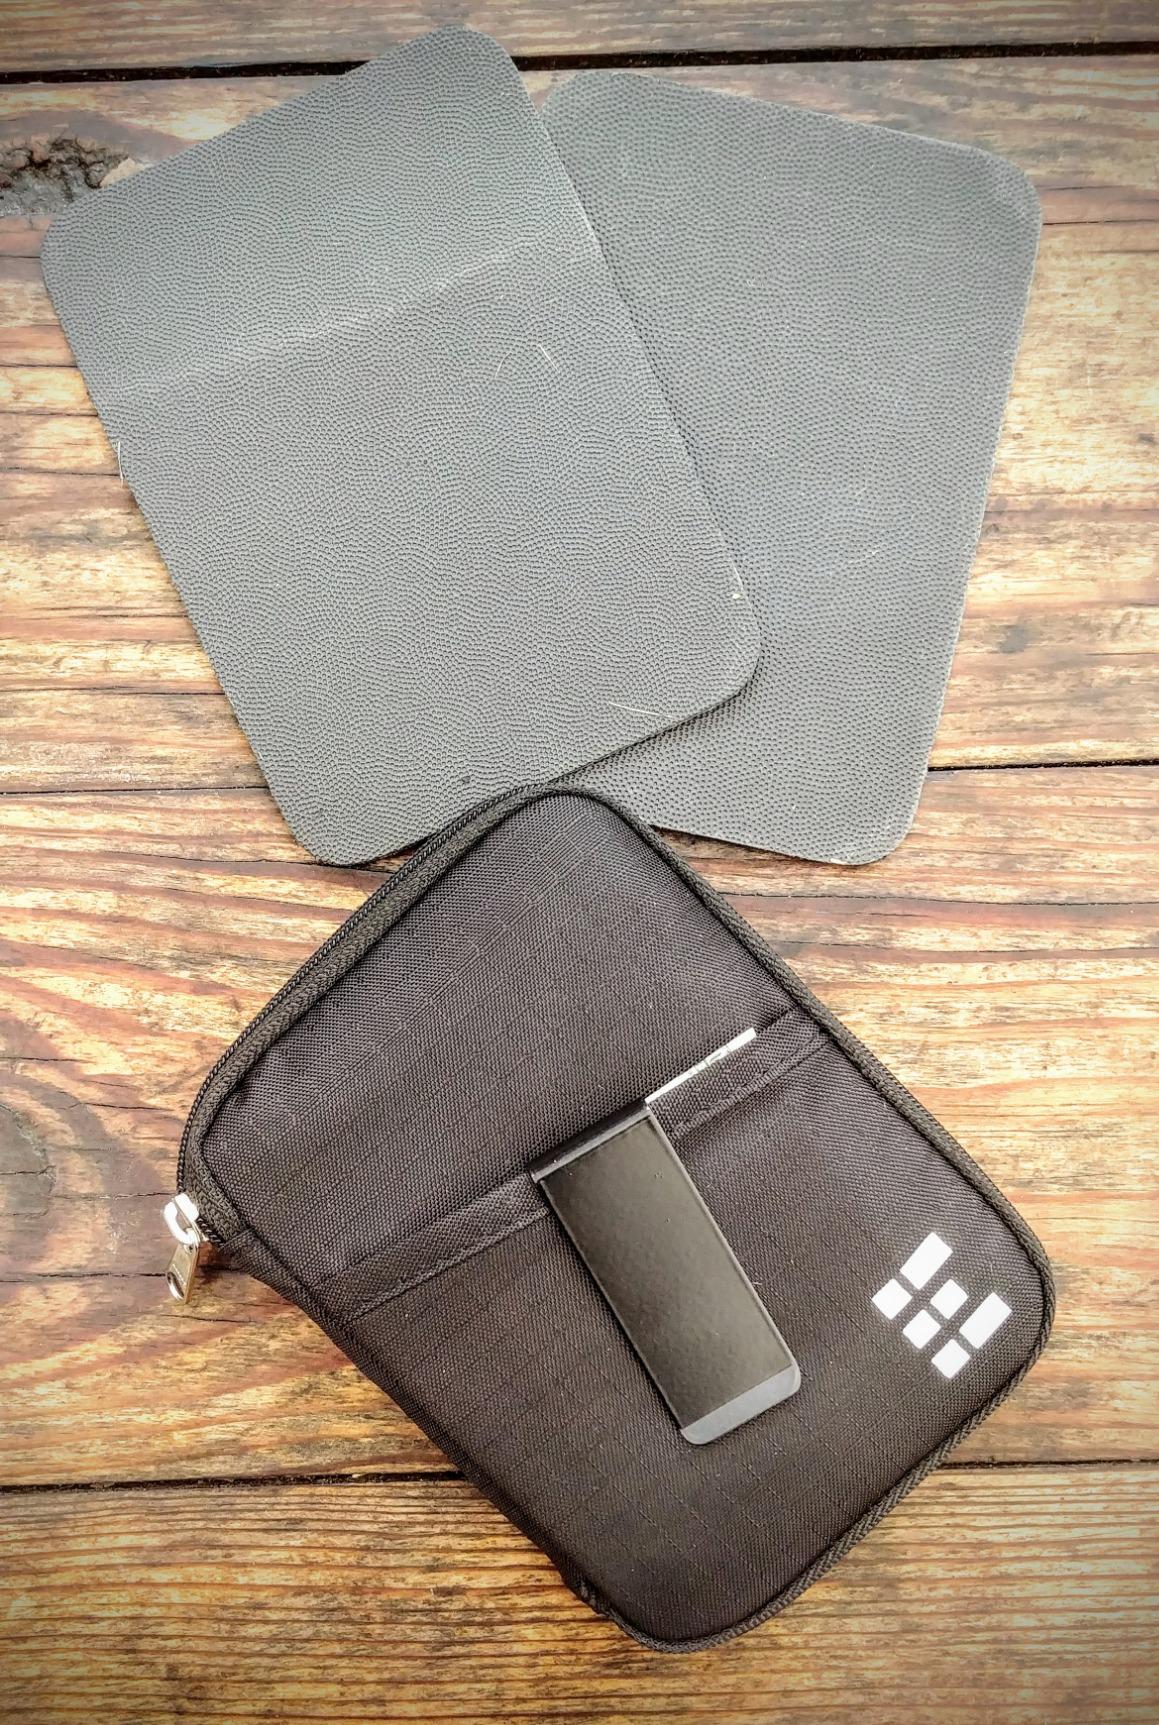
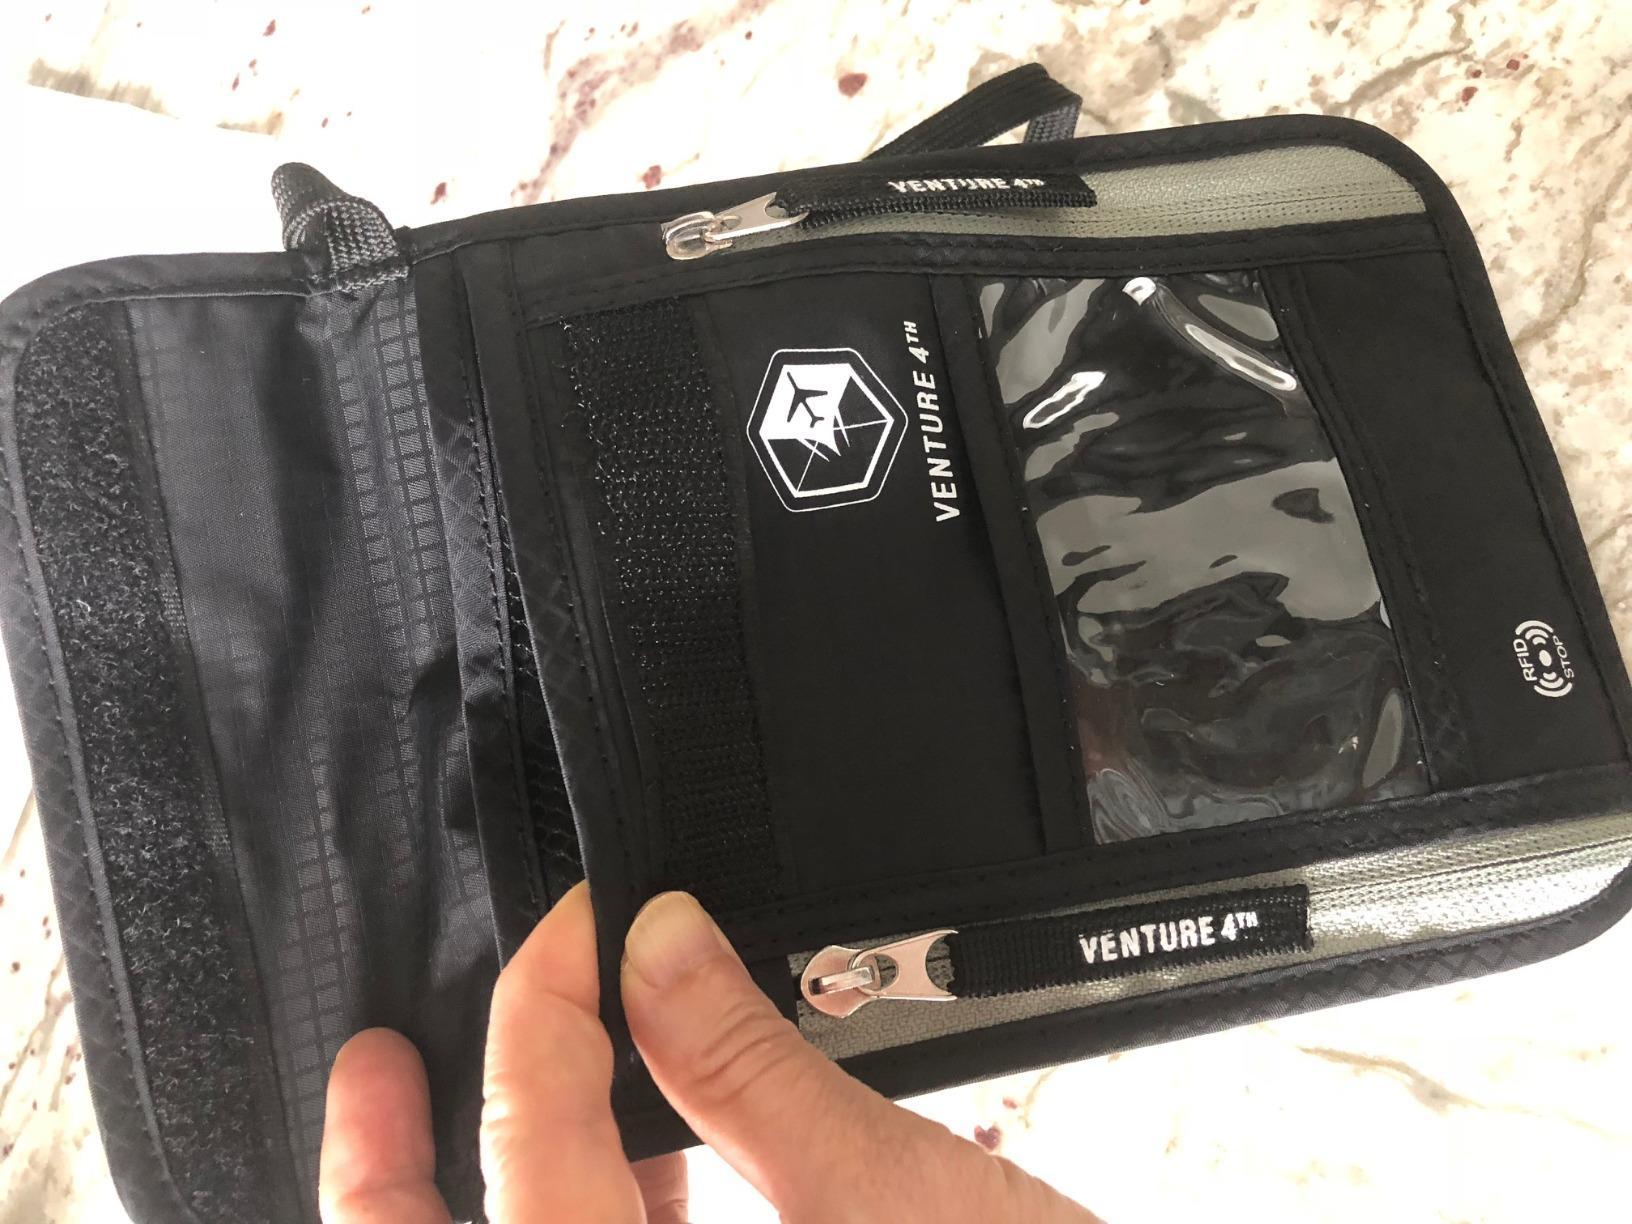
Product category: accessories_wallet
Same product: no